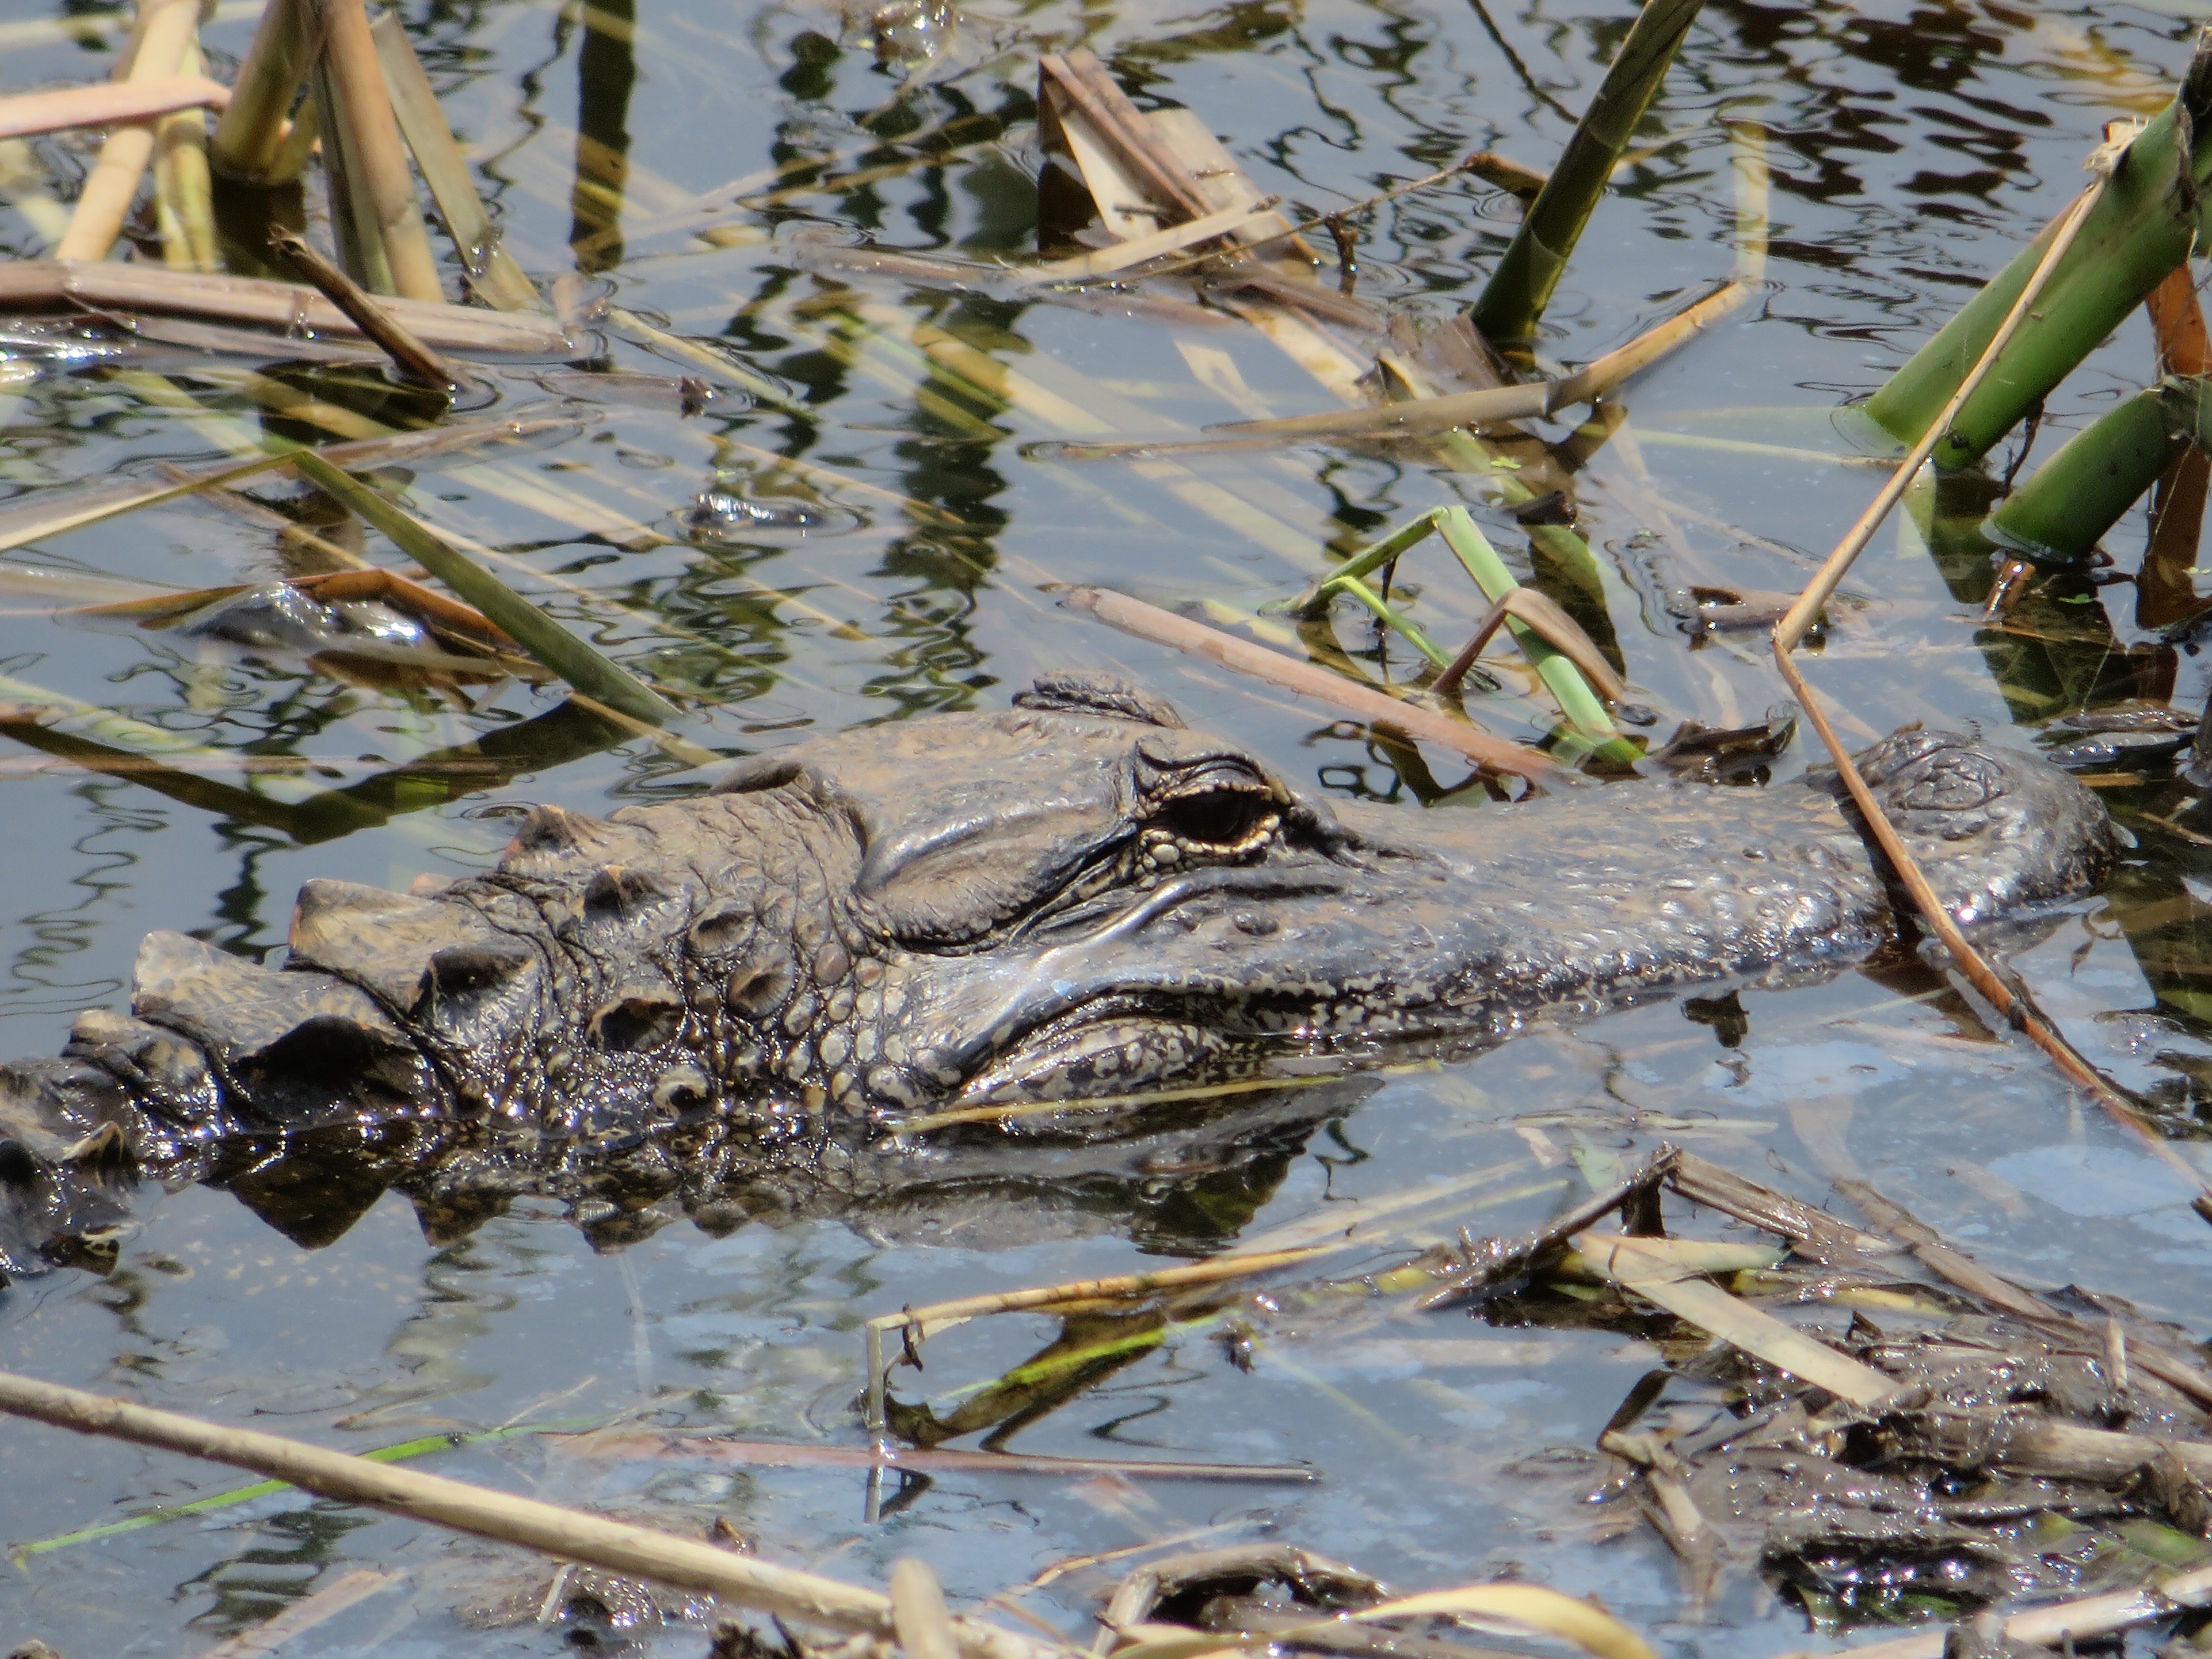
nature, marsh, swamp, pond, wildlife, reptile, fauna, crocodile, alligator, wetland, vertebrate, crocodilia